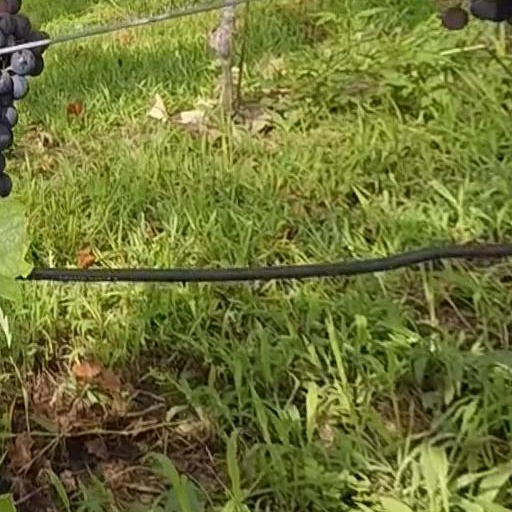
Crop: grape